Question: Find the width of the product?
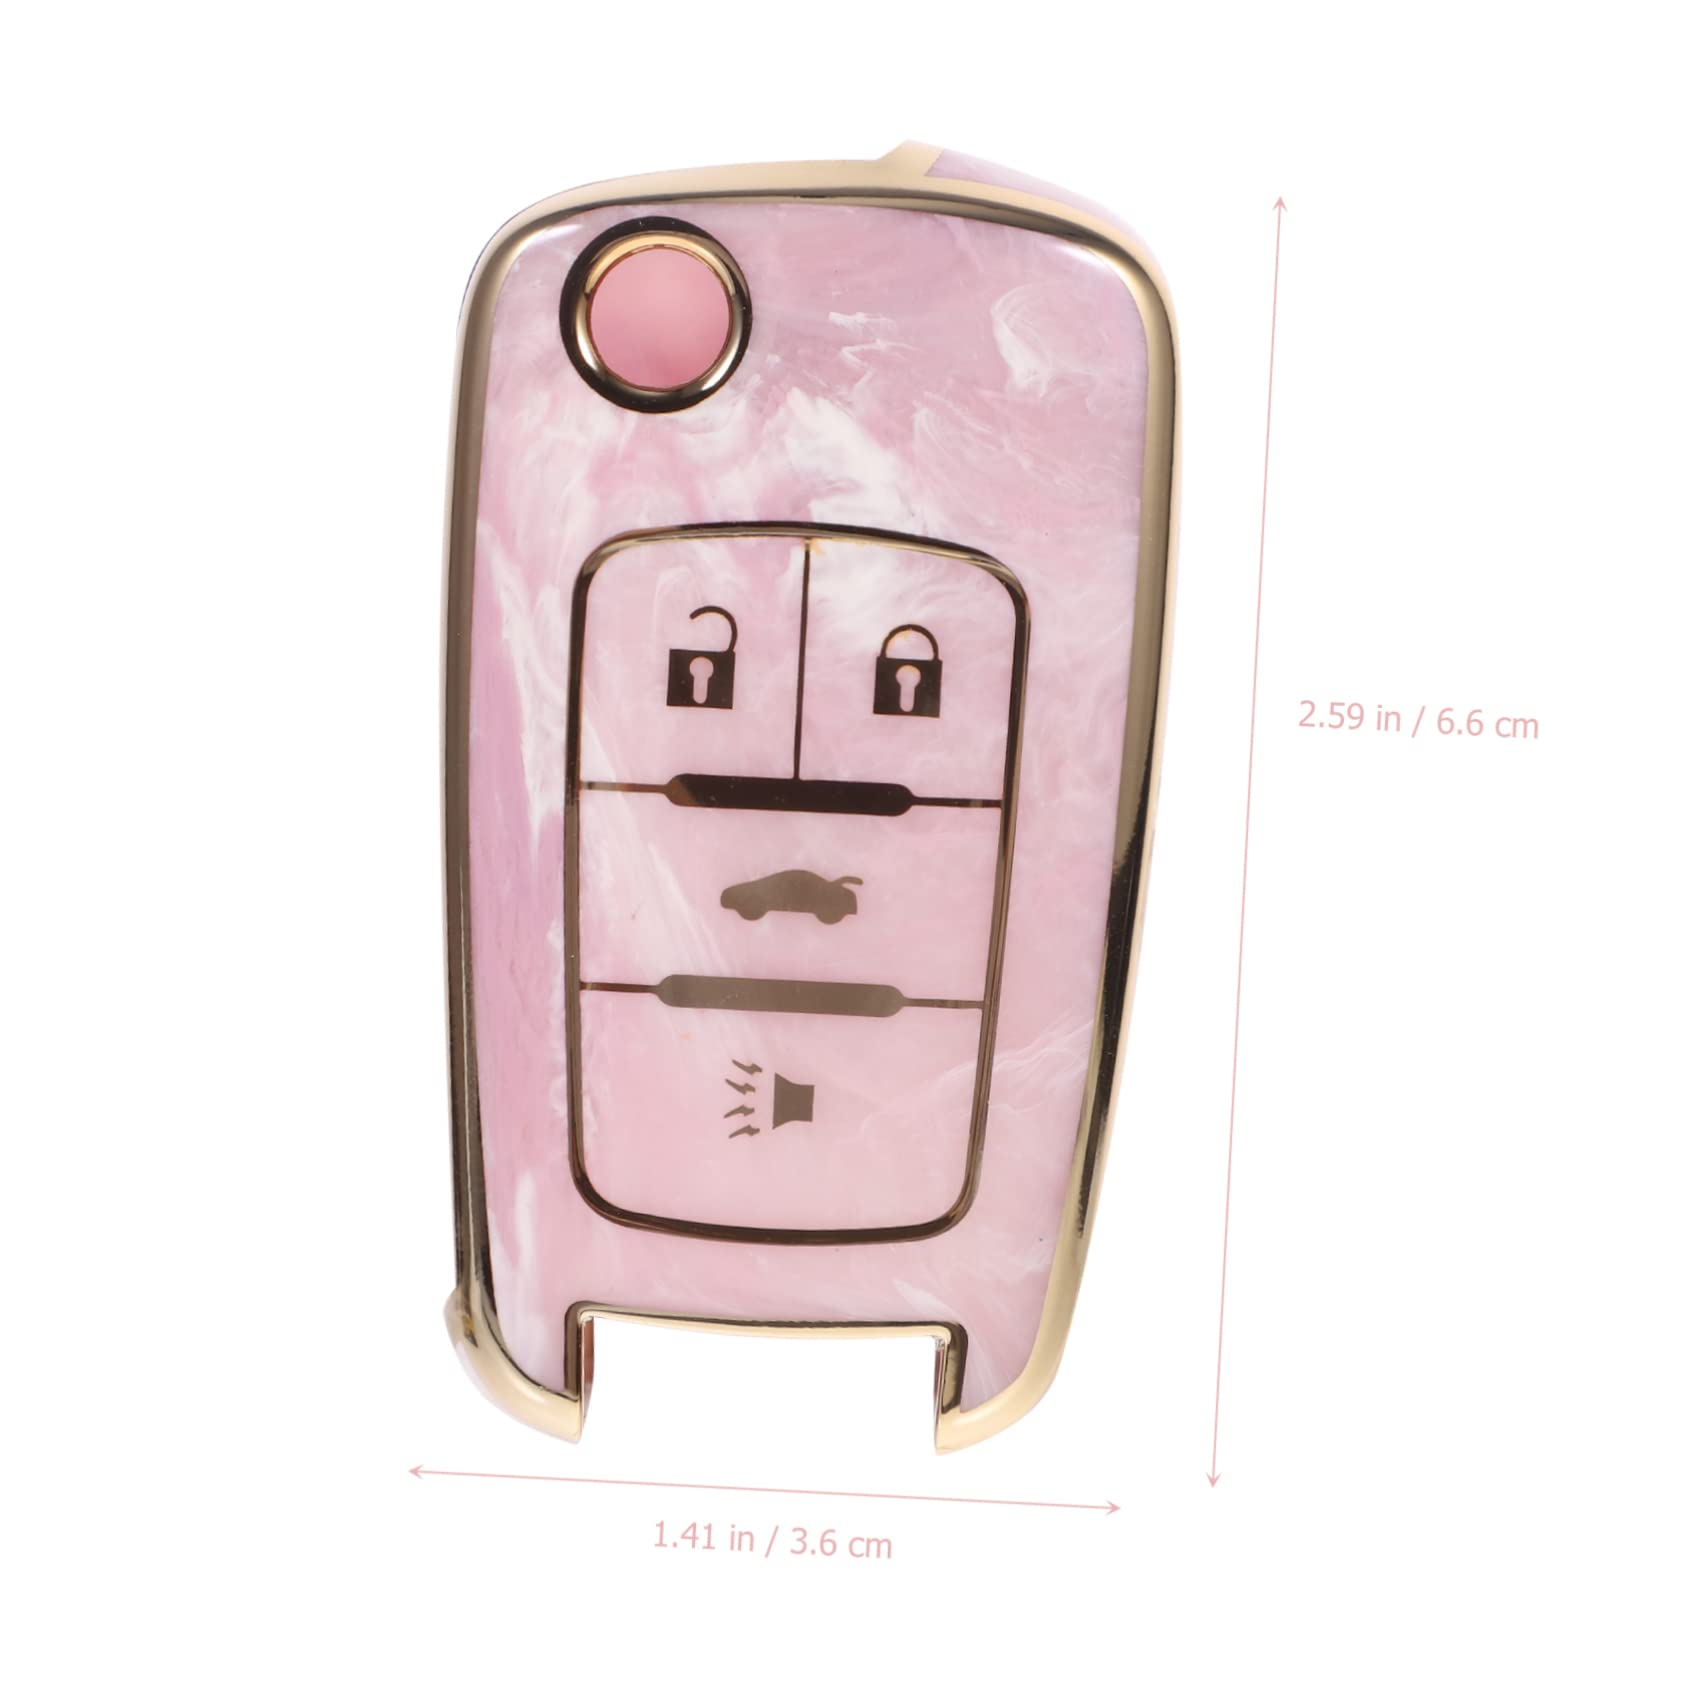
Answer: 1.41 inch